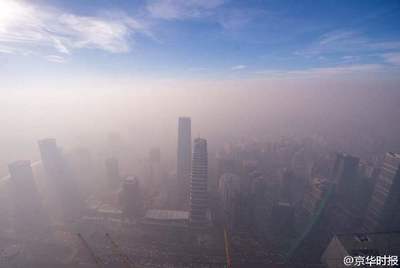
Weather: foggy or hazy